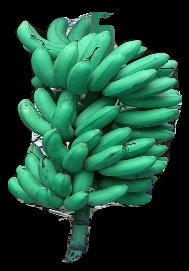
Variety: rasbale
Grade: grade1